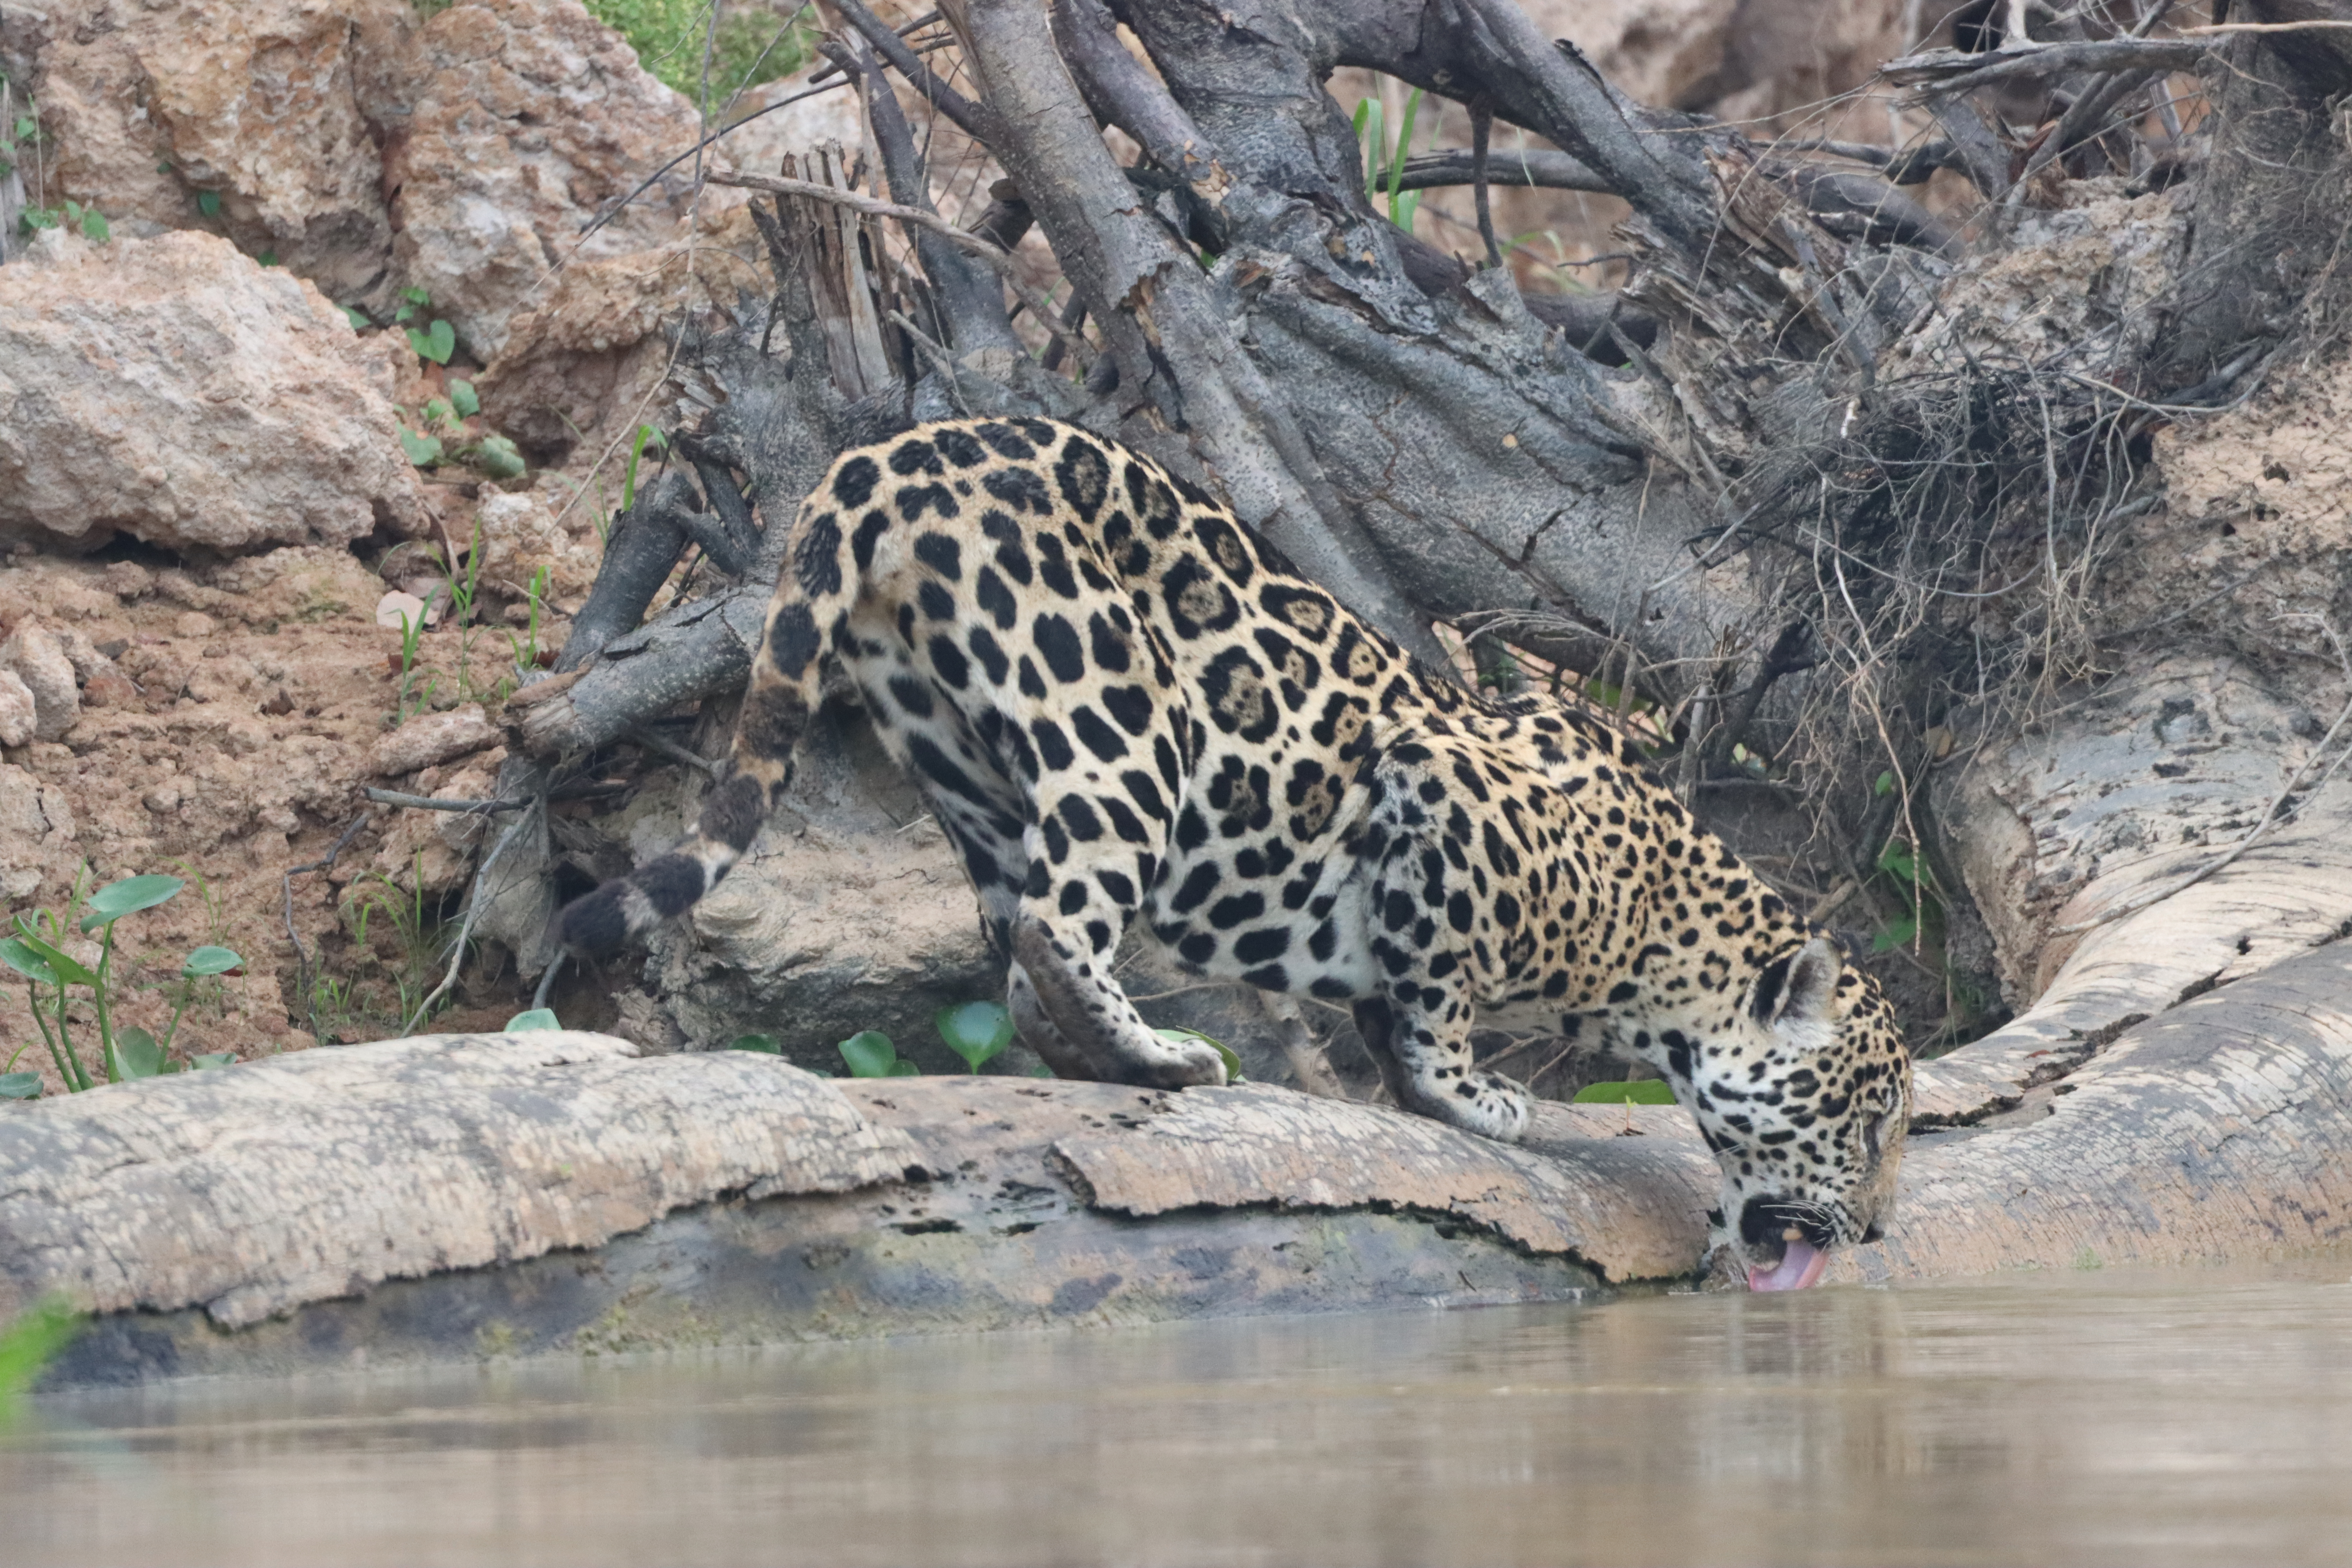
Jaguar: Ti